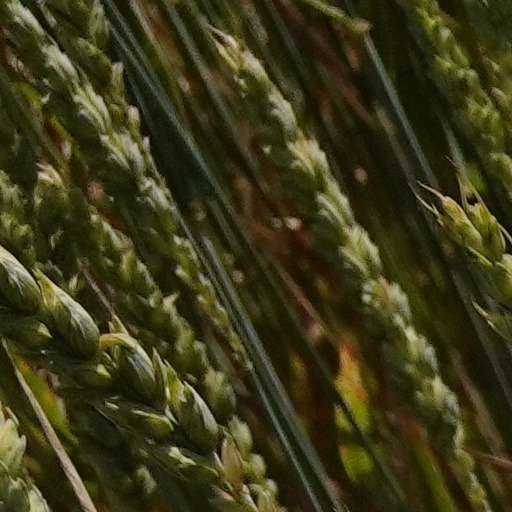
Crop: wheat